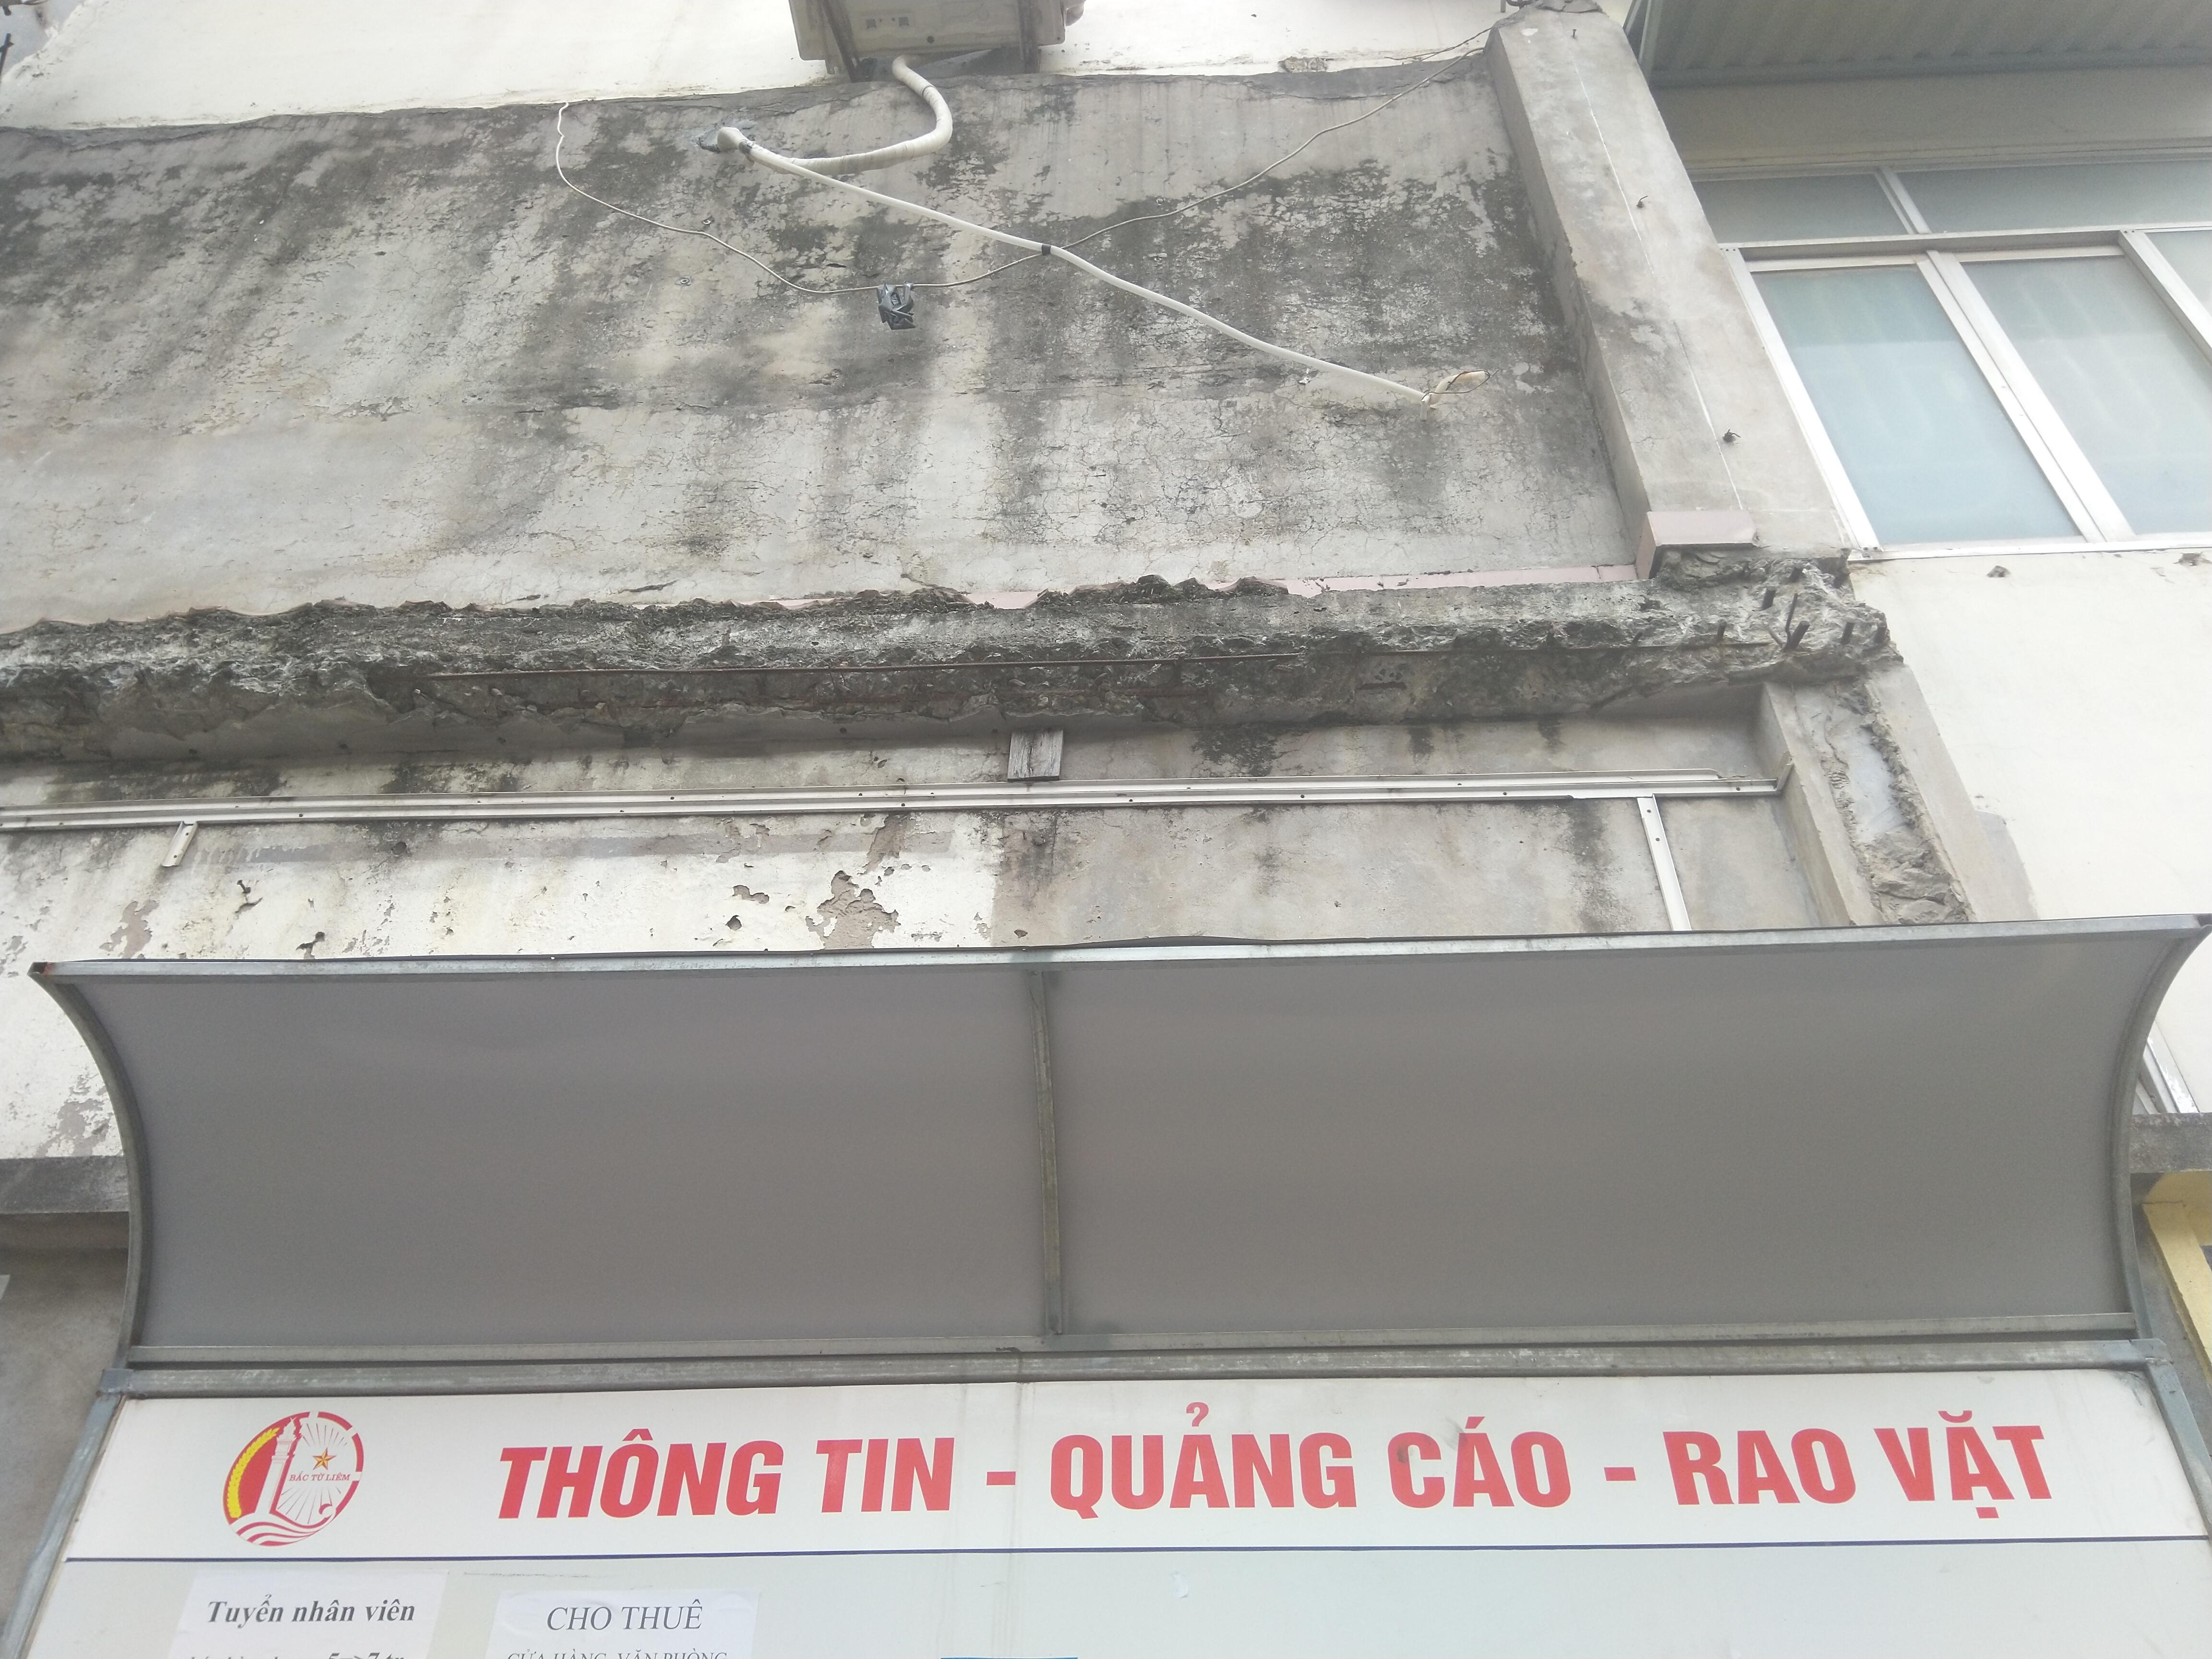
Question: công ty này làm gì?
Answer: công ty cung cấp các dịch vụ về thông tin, quảng cáo, rao vặt